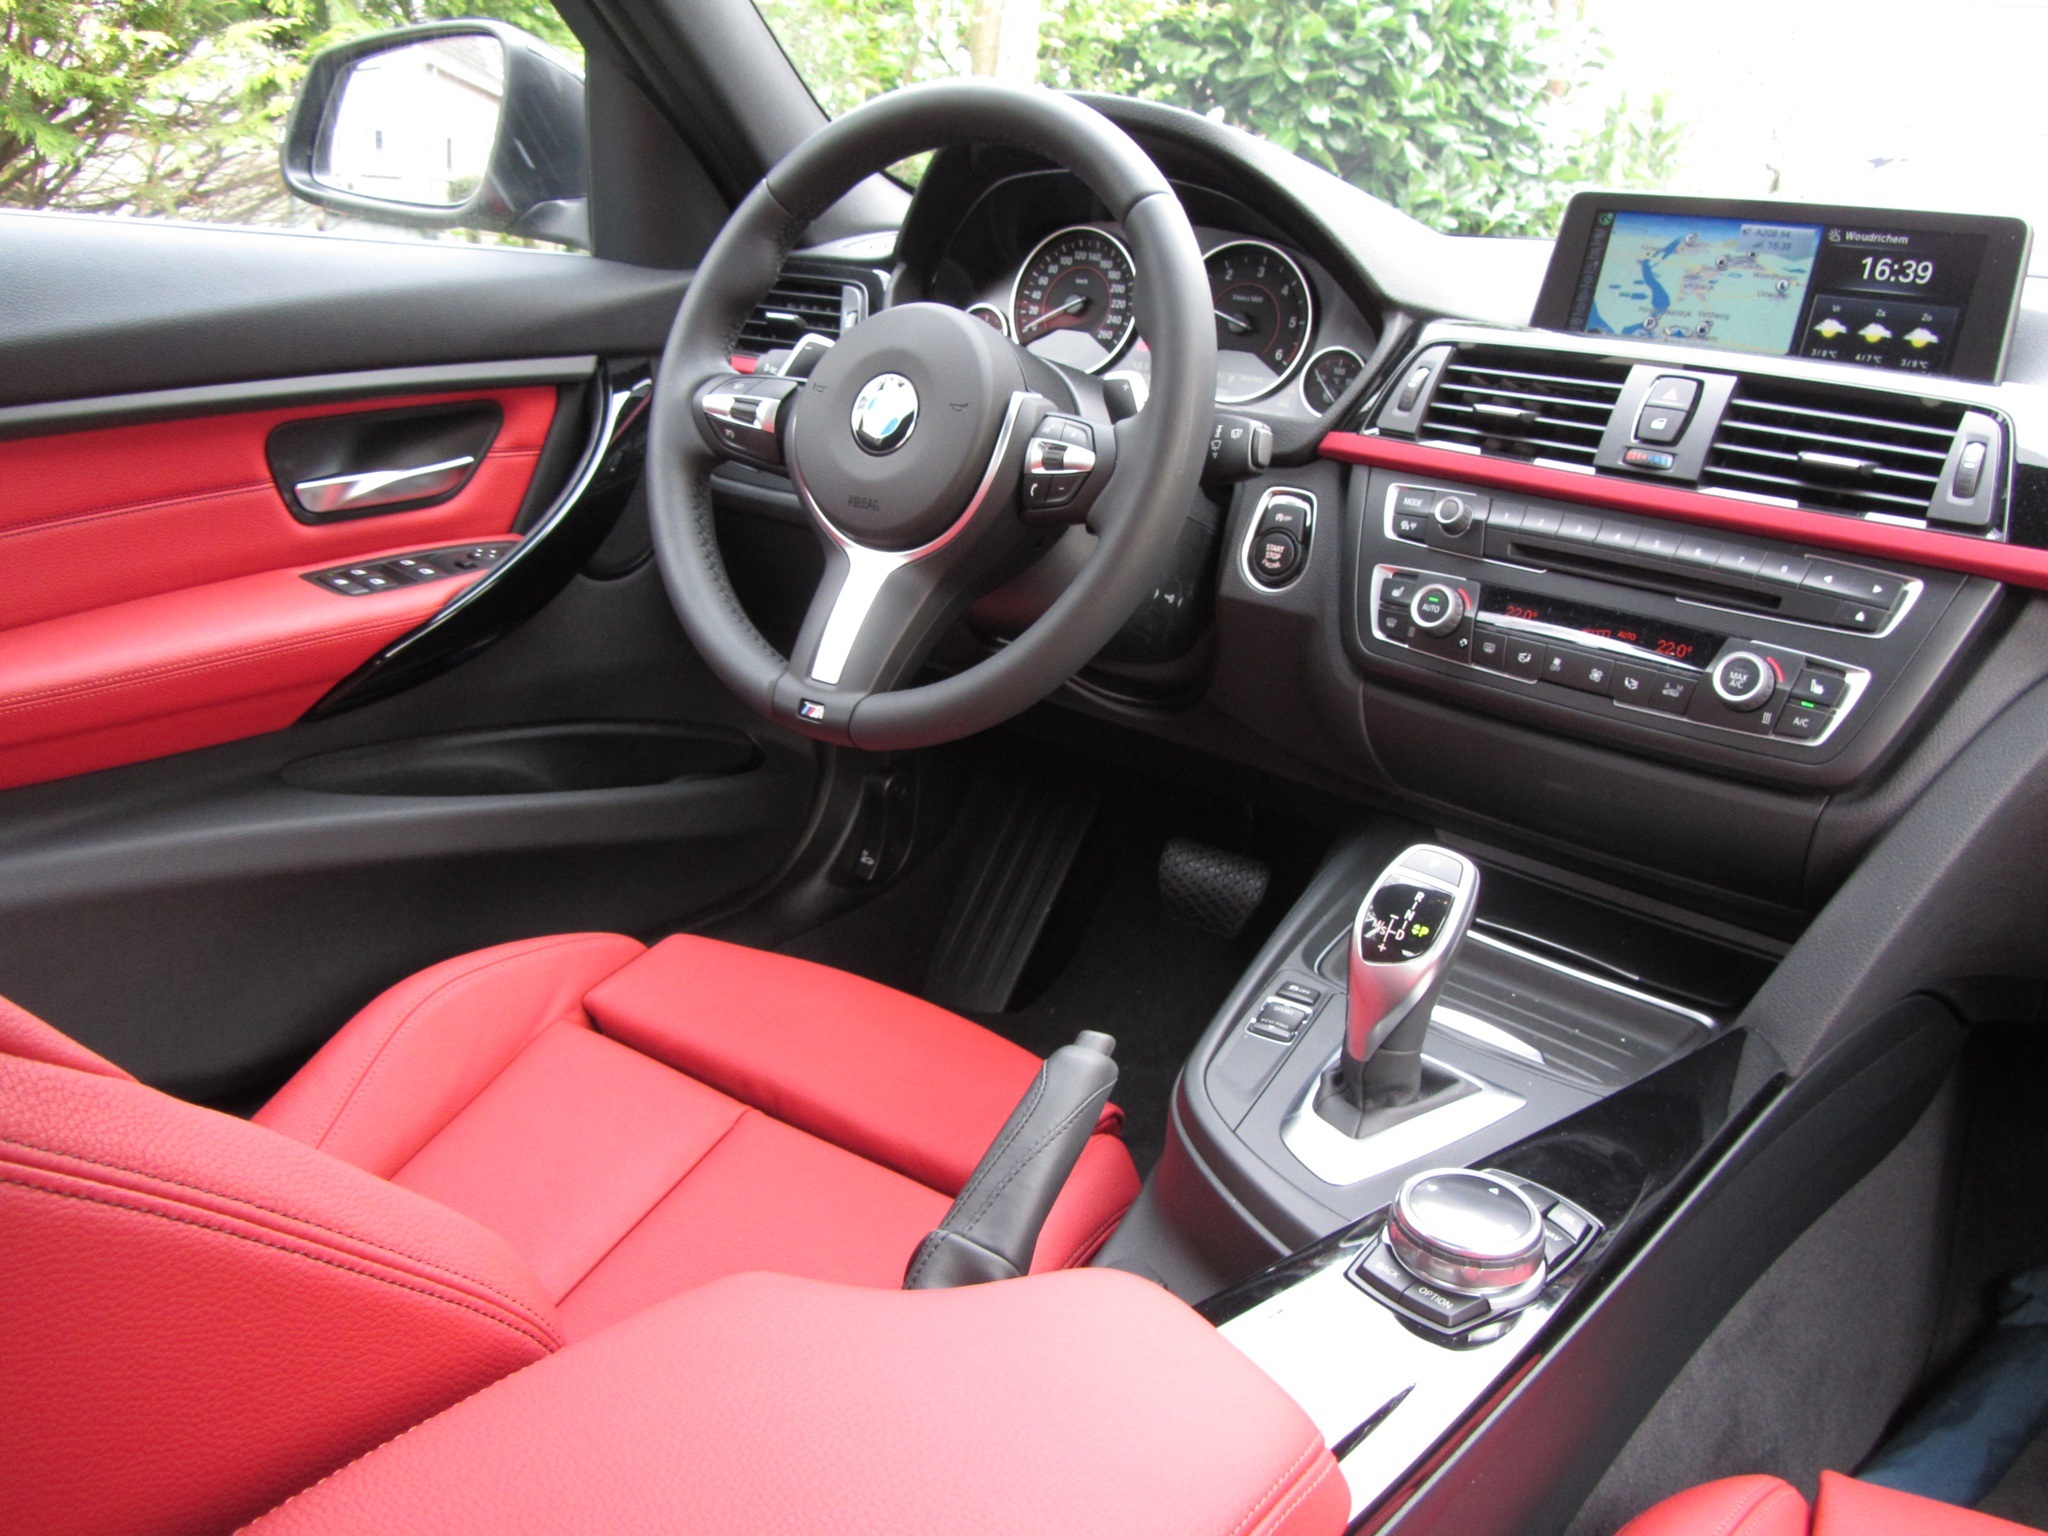
car, interior, red, vehicle, sports car, sedan, bmw, convertible, coupe, land vehicle, automobile make, automotive exterior, luxury vehicle, executive car, personal luxury car, bmw 3 series gran turismo, bmw m6, 3 series